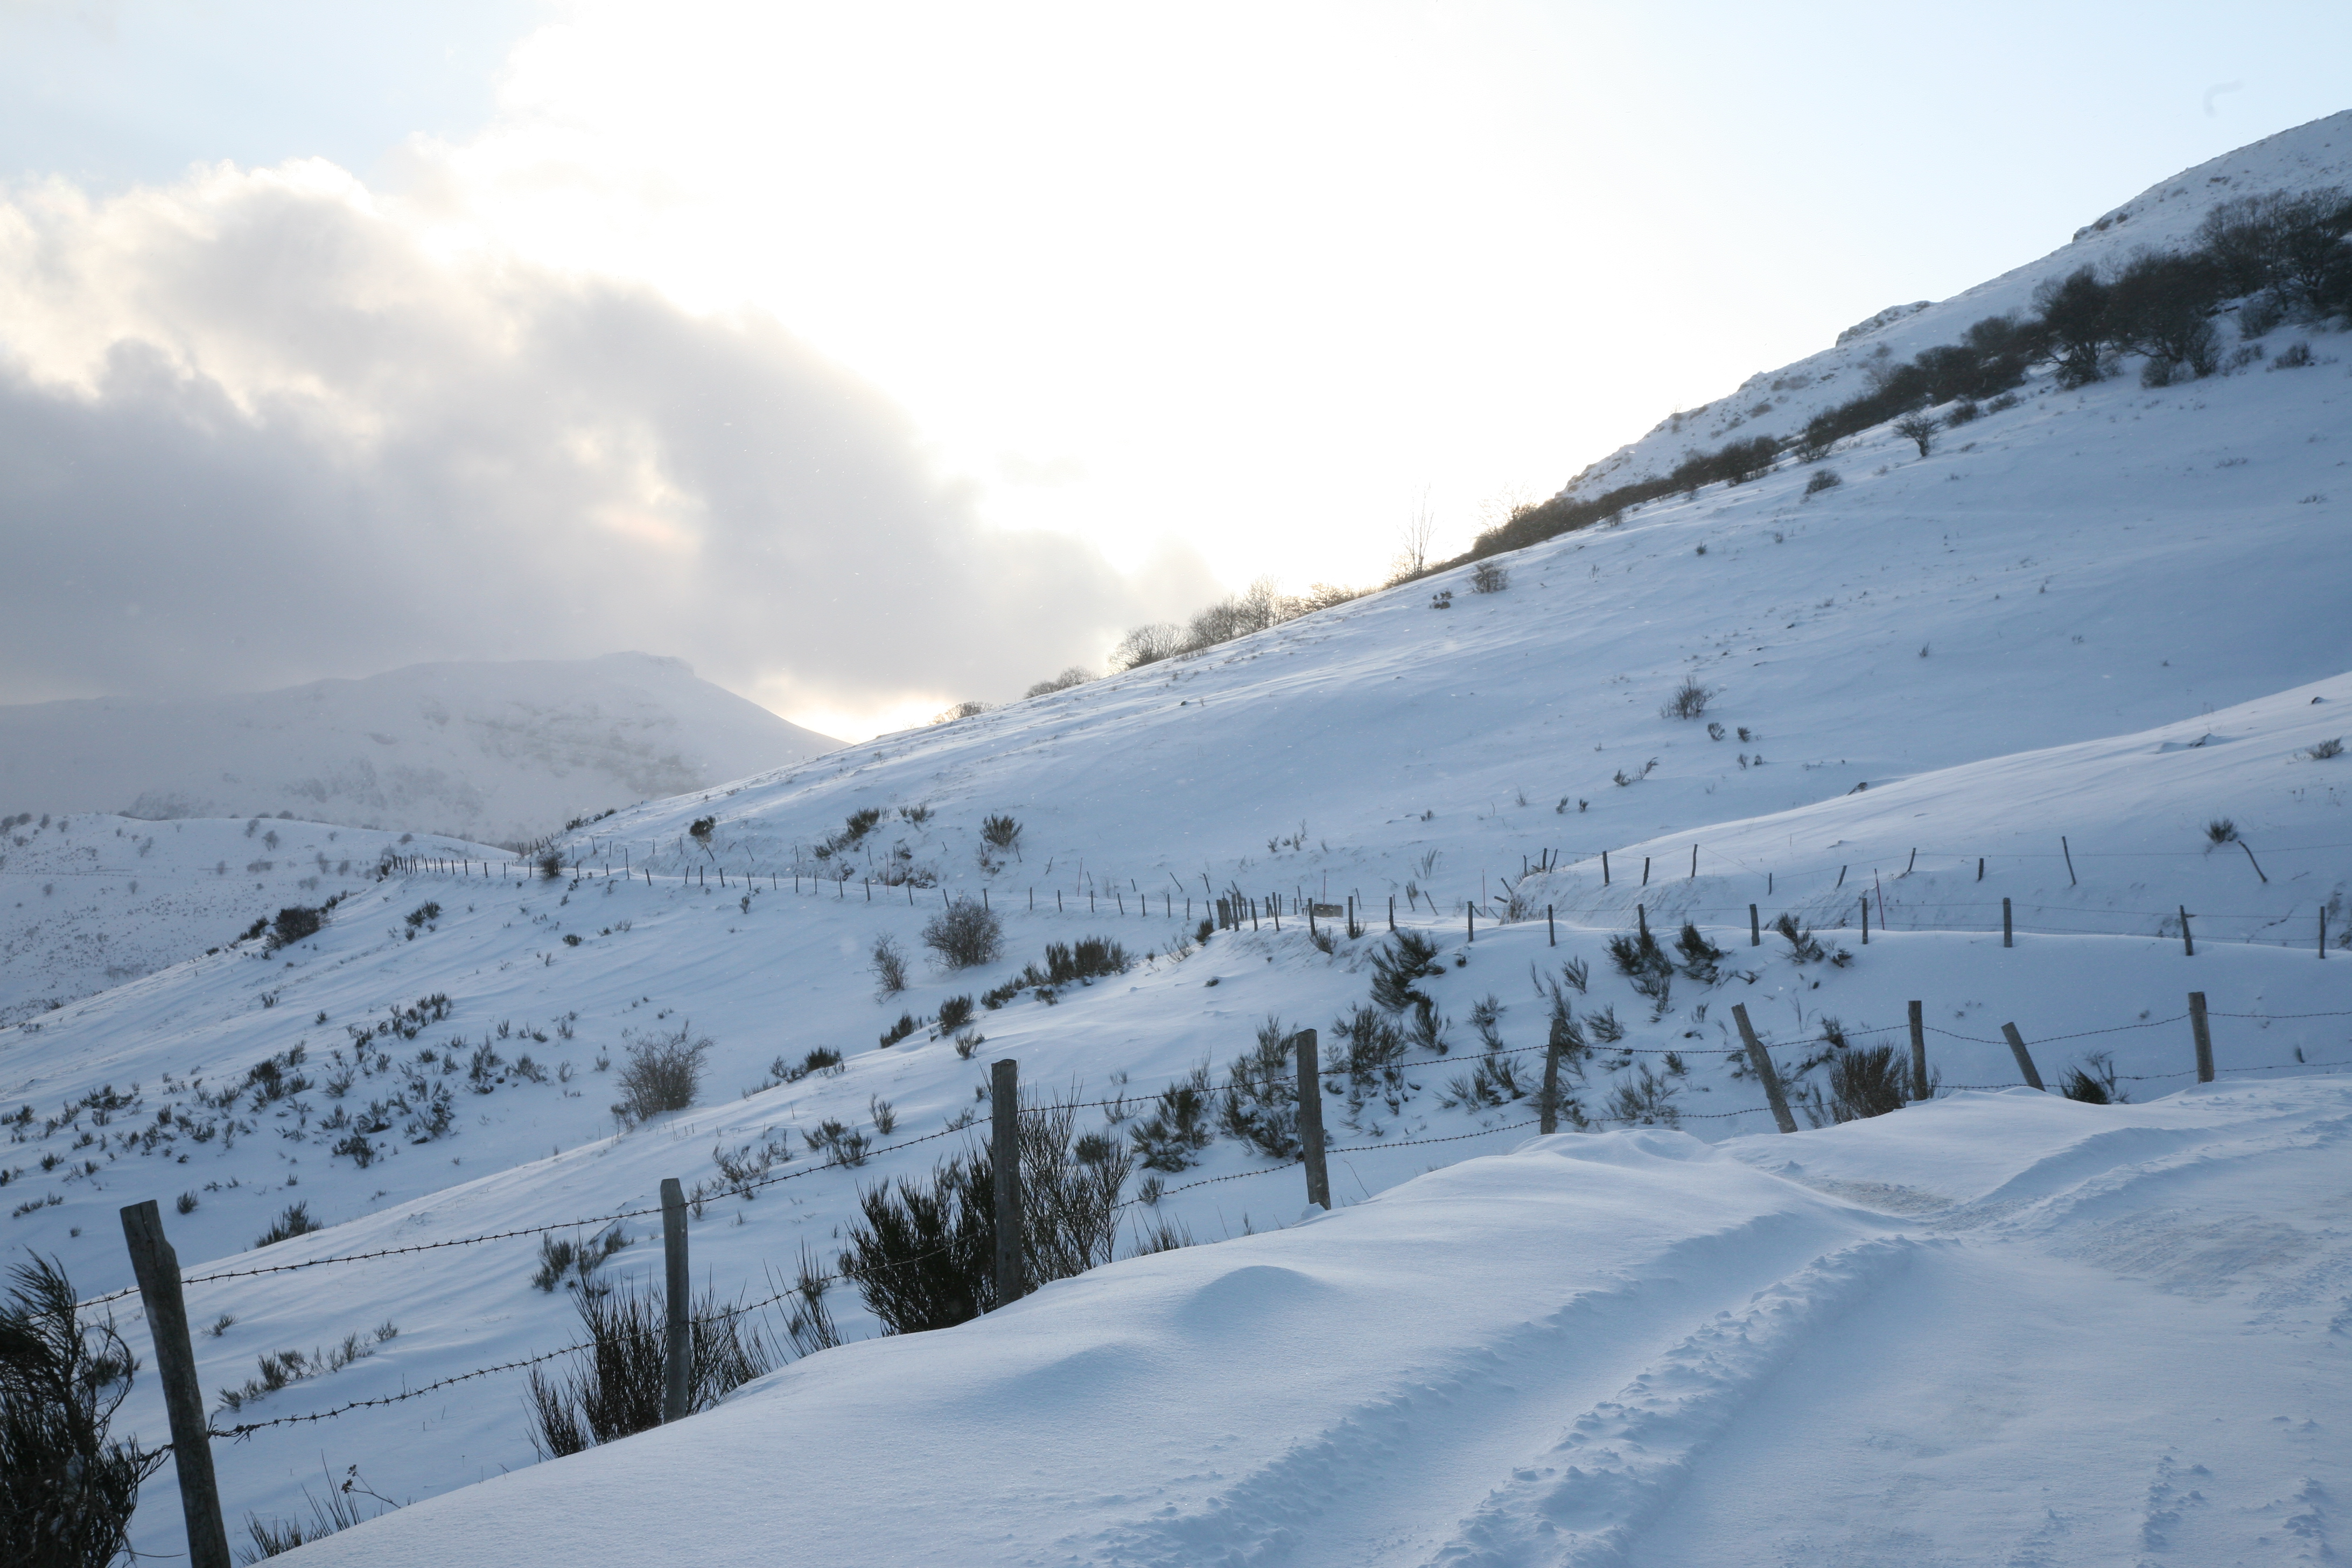
mountain, snow, winter, valley, mountain range, france, weather, skiing, season, ridge, sports equipment, winter sport, auvergne, hiver, resort, ski, footwear, montagne, piste, murat, cantal, puymary, dienne, d680, ski touring, vall e, ski mountaineering, ski equipment, geological phenomenon